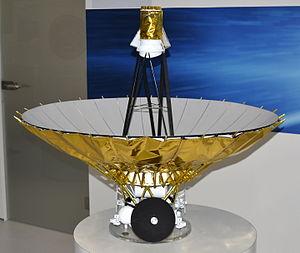
Maquette du radiotélescope spatial russe RadioAstron (Spektr-R), Salon du Bourget 2015
RadioAstron ou Spektr R est un radiotélescope spatial russe développé par le Centre spatial Astro rattaché à l'Institut de physique Lebedev et mis en orbite le 18 juillet 2011. Disposant d'une antenne de 10 mètres, il effectue des observations dans les fréquences comprises entre 330 MHz et 25 GHz et avec une résolution qui peut atteindre 7 microsecondes d'arc aux plus hautes fréquences.